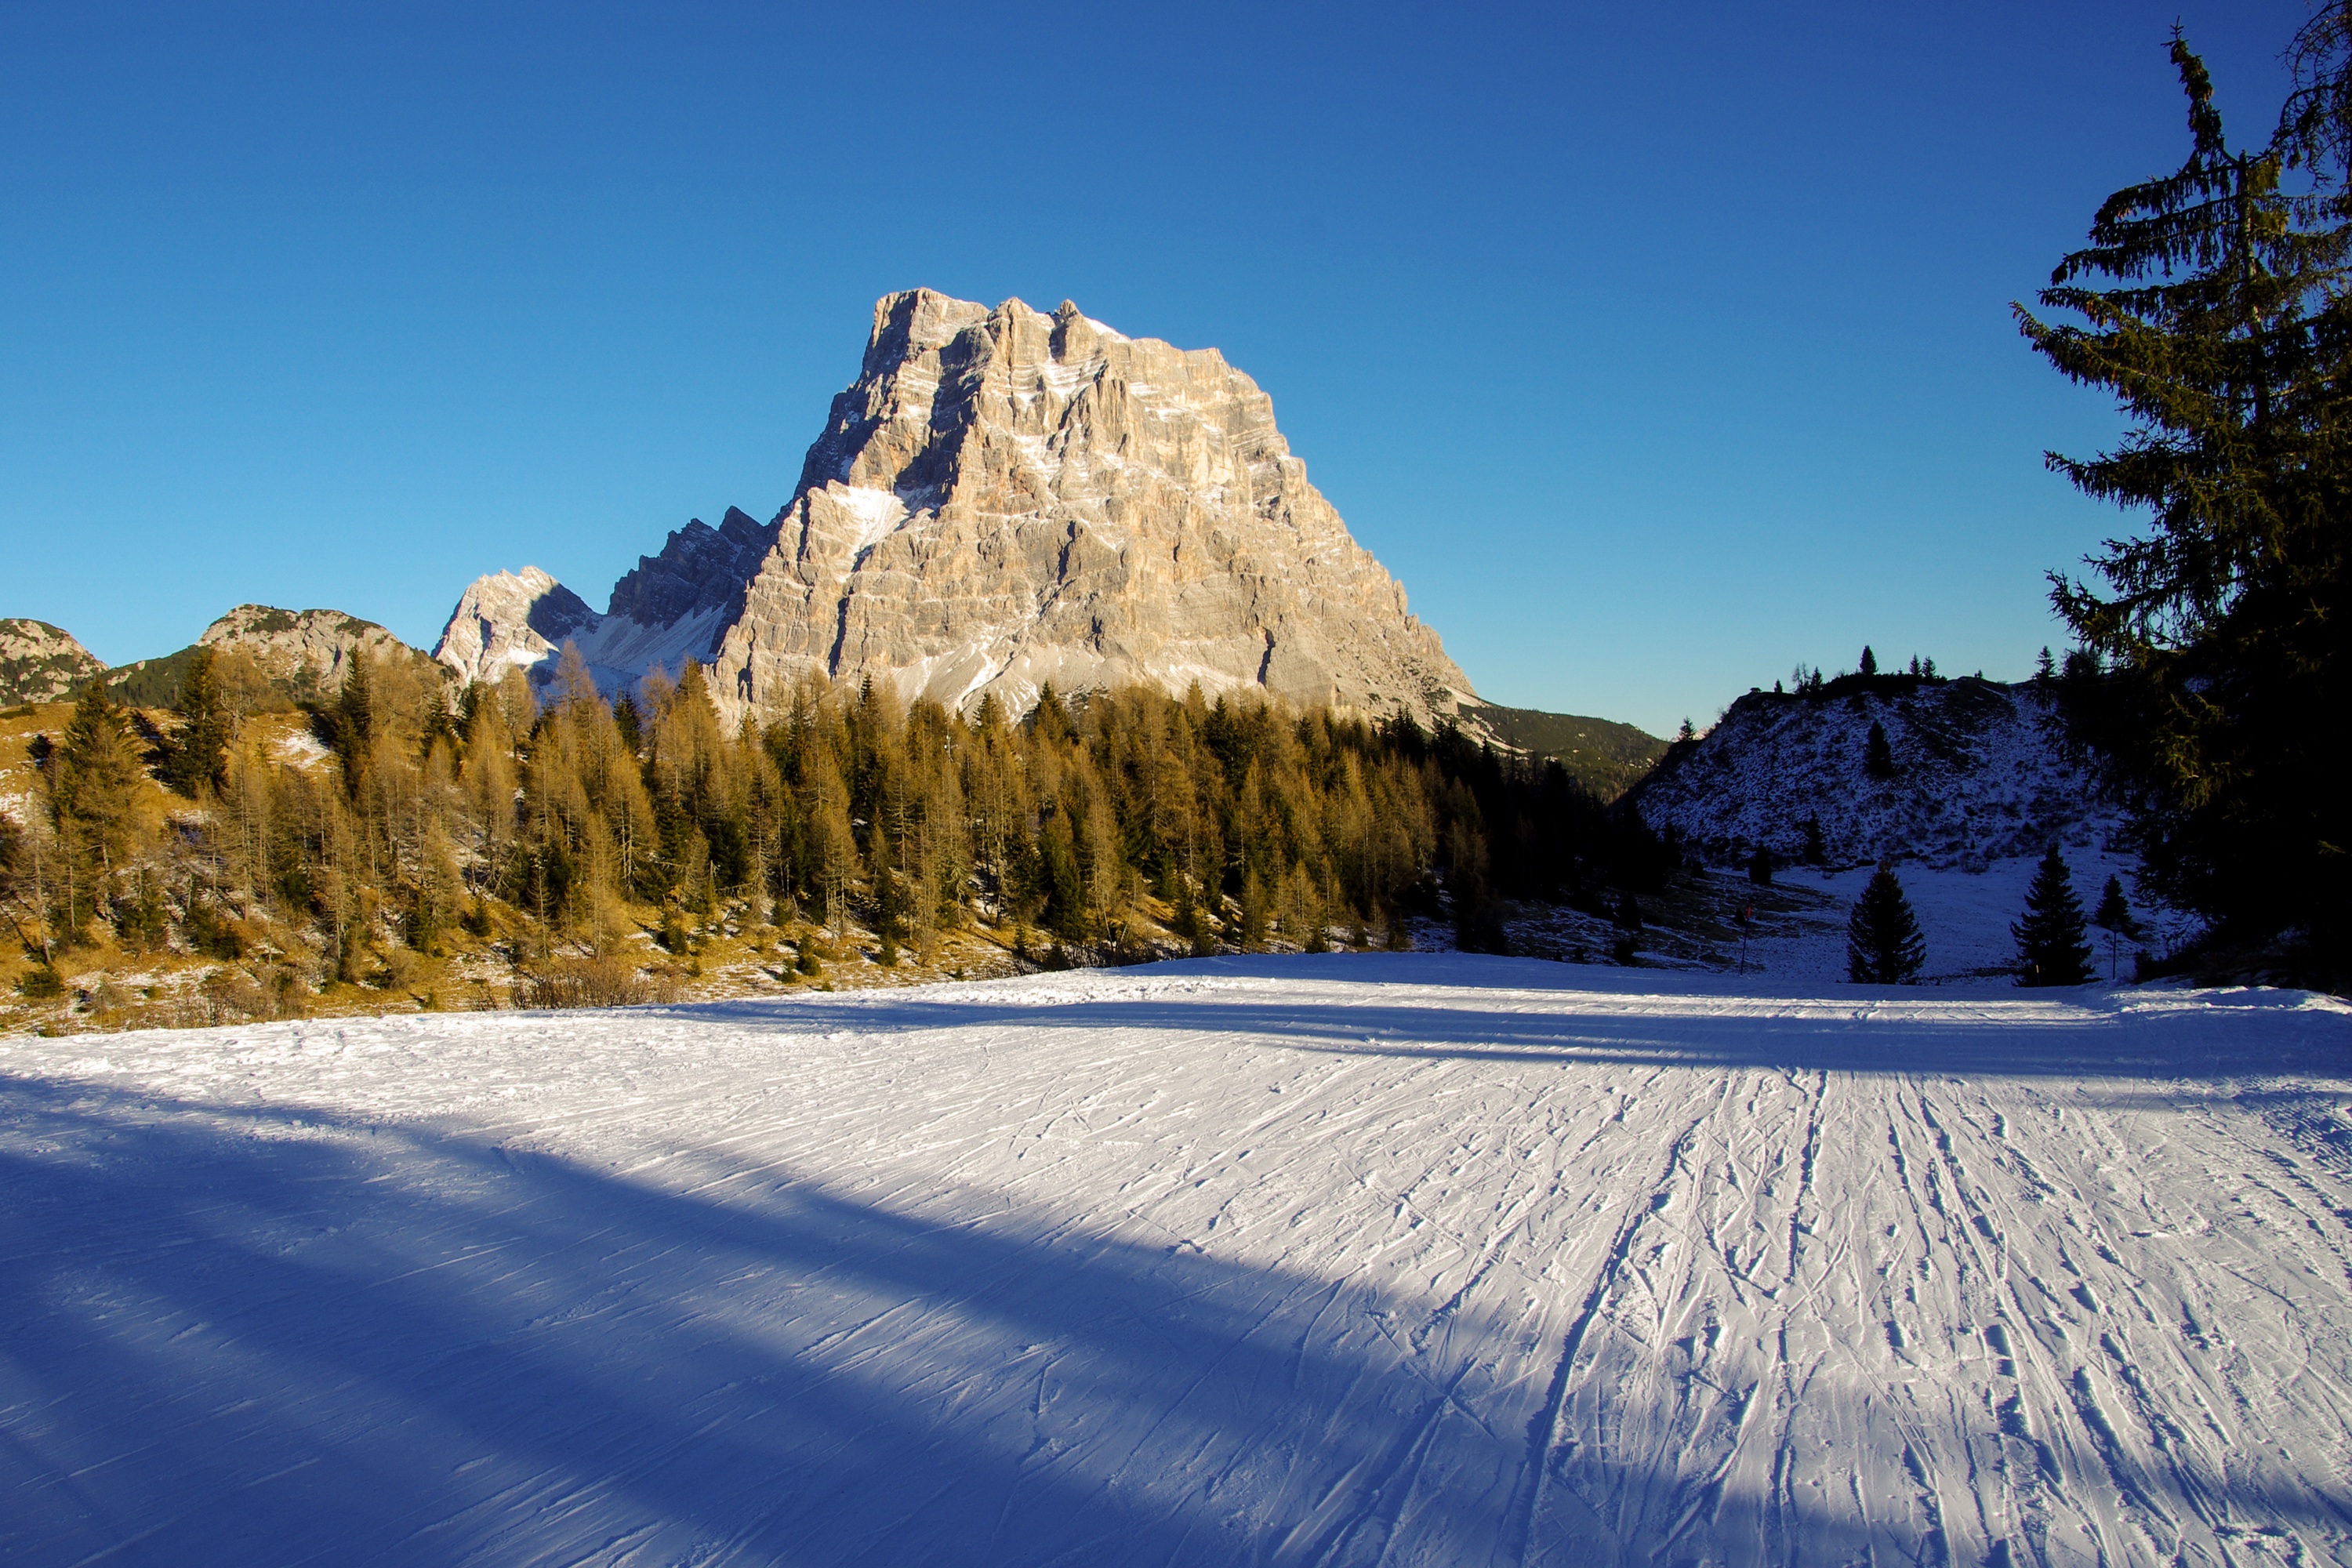
pelmo, dolomites, veneto, italy, zoldo of dolomites, belluno, val of zoldo, monte civetta, alps, winter landscape, mountain, rock, white, cold, dolomiti superski, sci, skiing